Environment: real
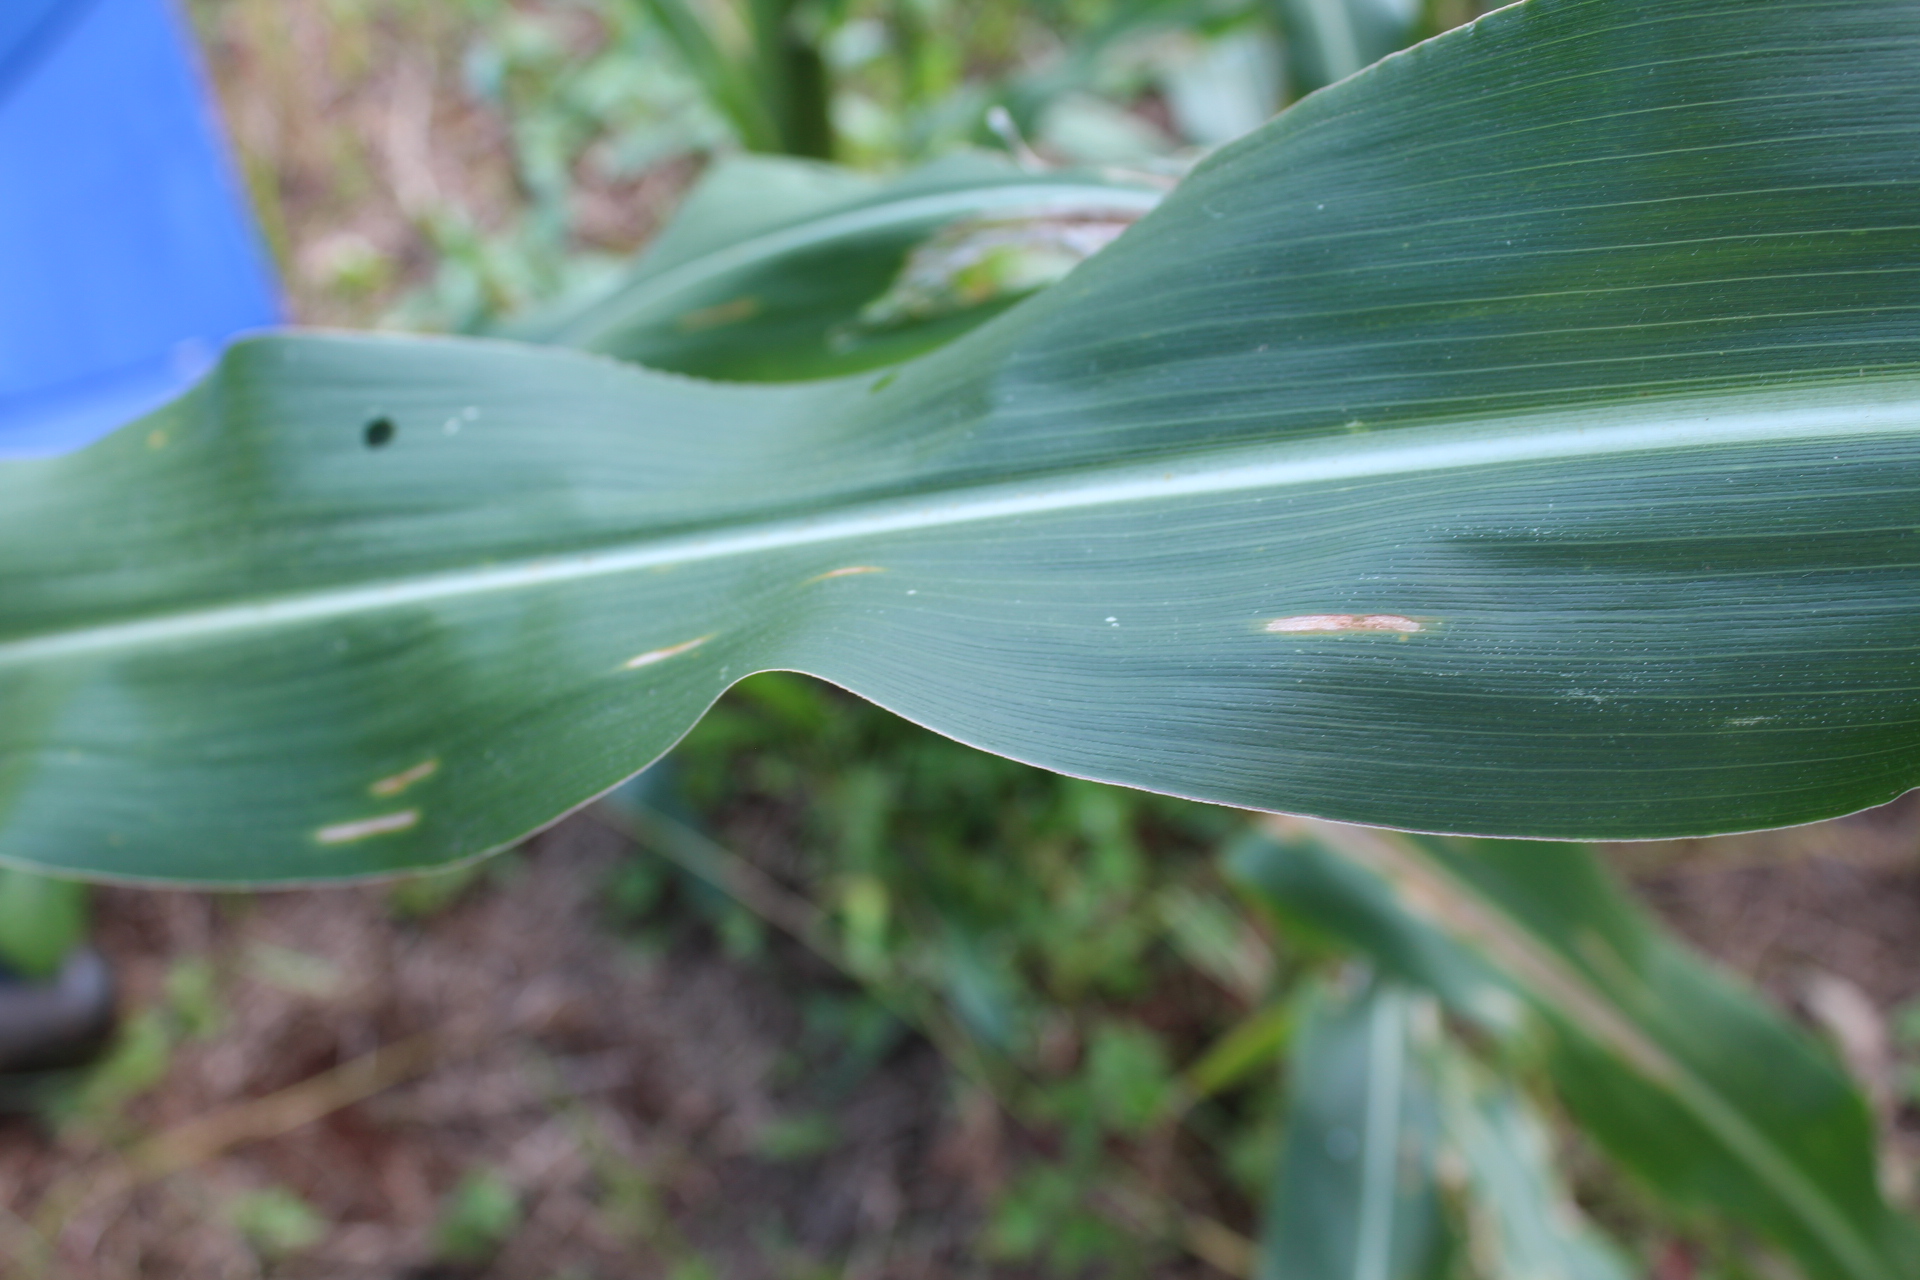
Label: gray_leaf_spot